Ghost soldiers

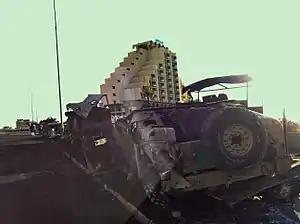
The rapid fall of Mosul, the 2nd largest Iraqi city to 800-1500 ISIL militants, is attributed in large part to the Iraqi military being far less manned than announced. The city would be largely destroyed and recaptured in the Battle of Mosul, where 10-20,000 soldiers and 10,000 civilians were killed.

The presence of ghost soldiers and battalions has been cited as a key reason for the chain of rapid and disastrous collapses and defeats of the Iraqi Army by ISIL in the early 2013-14 offensives. Cases of army officers and soldiers splitting the soldier's salary in exchange for not having to show up to the military barracks, work, and training are documented. The soldiers were then free to return to their civilian professions and routines, but have to return periodically to renew various certificates under the protection of his officer. The practice also provided Iraqi soldiers the possibility to retire after 10 years of such ghost service.